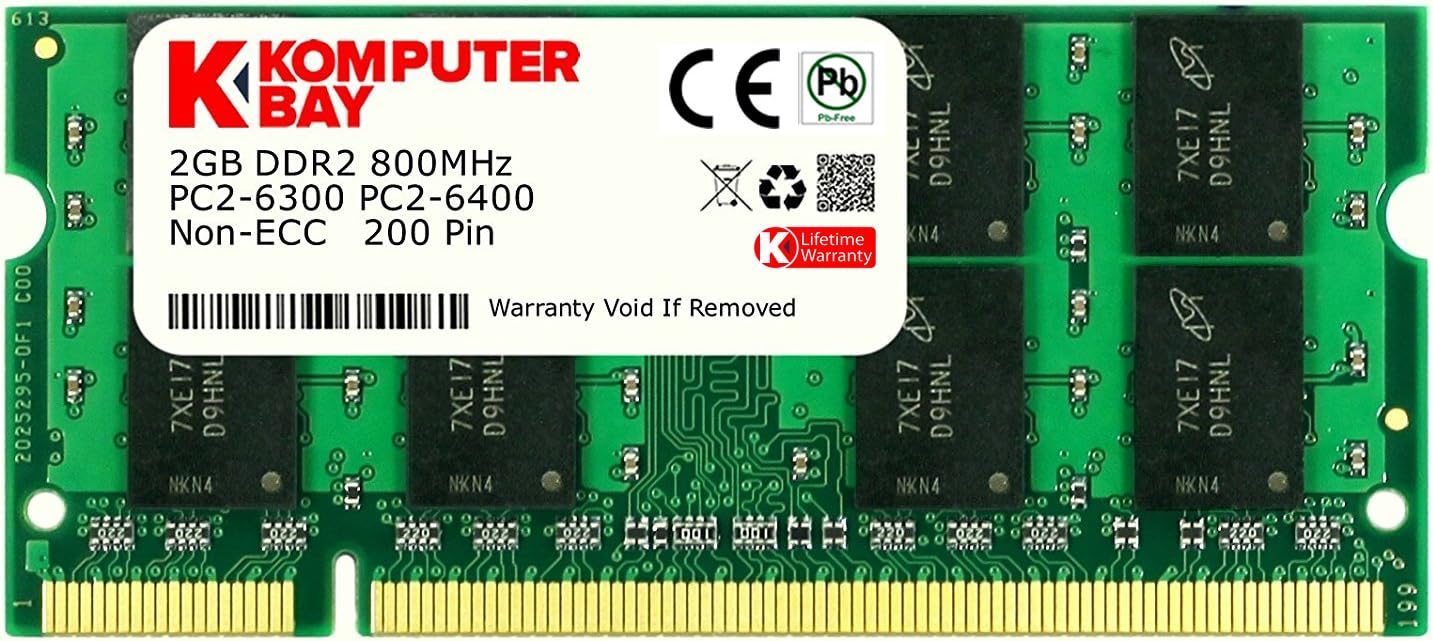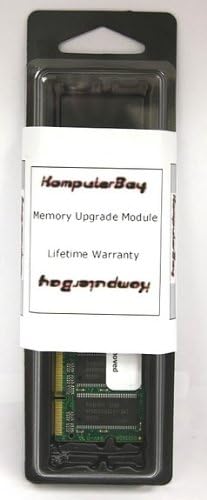
Komputerbay 2GB DDR2 SODIMM (200 pin) 800Mhz PC2 6400 / PC2 6300 FOR Apple 2 GB
Category: Computers
While at first glance, it may be in your best interest to shop around, know that when you purchase RAM from Komputerbay, you're getting Grade-A brand name computer memory. Cheap computer memory while possibly being compatible - can cause system crashes, error codes in your computer and even damage your motherboard!Other sellers may offer you similar looking products for a few cents or a dollar less, but here's the scoop on why:They sell cheap-grade memory and they don't test the modules before shipping! This ends up costing you time and money!Trust when you buy from Komputerbay, you are getting top of the line product from a top of the line company. We test every module before it leaves the building, and back all of our purchases up with a LIFETIME WARRANTY!
Features: 100% COMPATIBLE MEMORY CAPACITY: 2GB | Well Tested. Non-ECC Non parity | Voltage 1.8V. SUPPORTS DUAL CHANNEL | Lifetime Warranty | FOR LAPTOPS / NOTEBOOKS / NETBOOKS